Jim Dray

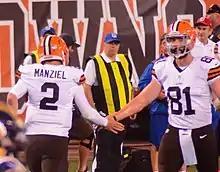
Dray (right) with the Cleveland Browns in 2014

James Russell Dray (born December 31, 1986) is an American football coach and former tight end who is currently the tight ends coach for the Chicago Bears of the National Football League (NFL). He played college football for the Stanford Cardinal and was selected by the Arizona Cardinals in the seventh round of the 2010 NFL draft. He also played for the Cleveland Browns, Buffalo Bills, and San Francisco 49ers.